Vietnamese language in the United States

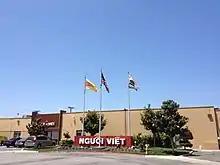
Headquarters for "Người Việt", the largest Vietnamese language newspaper outside of Vietnam

Most Vietnamese language media are published in metropolitan areas with high concentration of Vietnamese people. While small in comparison to English or Spanish language media, Vietnamese language media have flourished in the US.